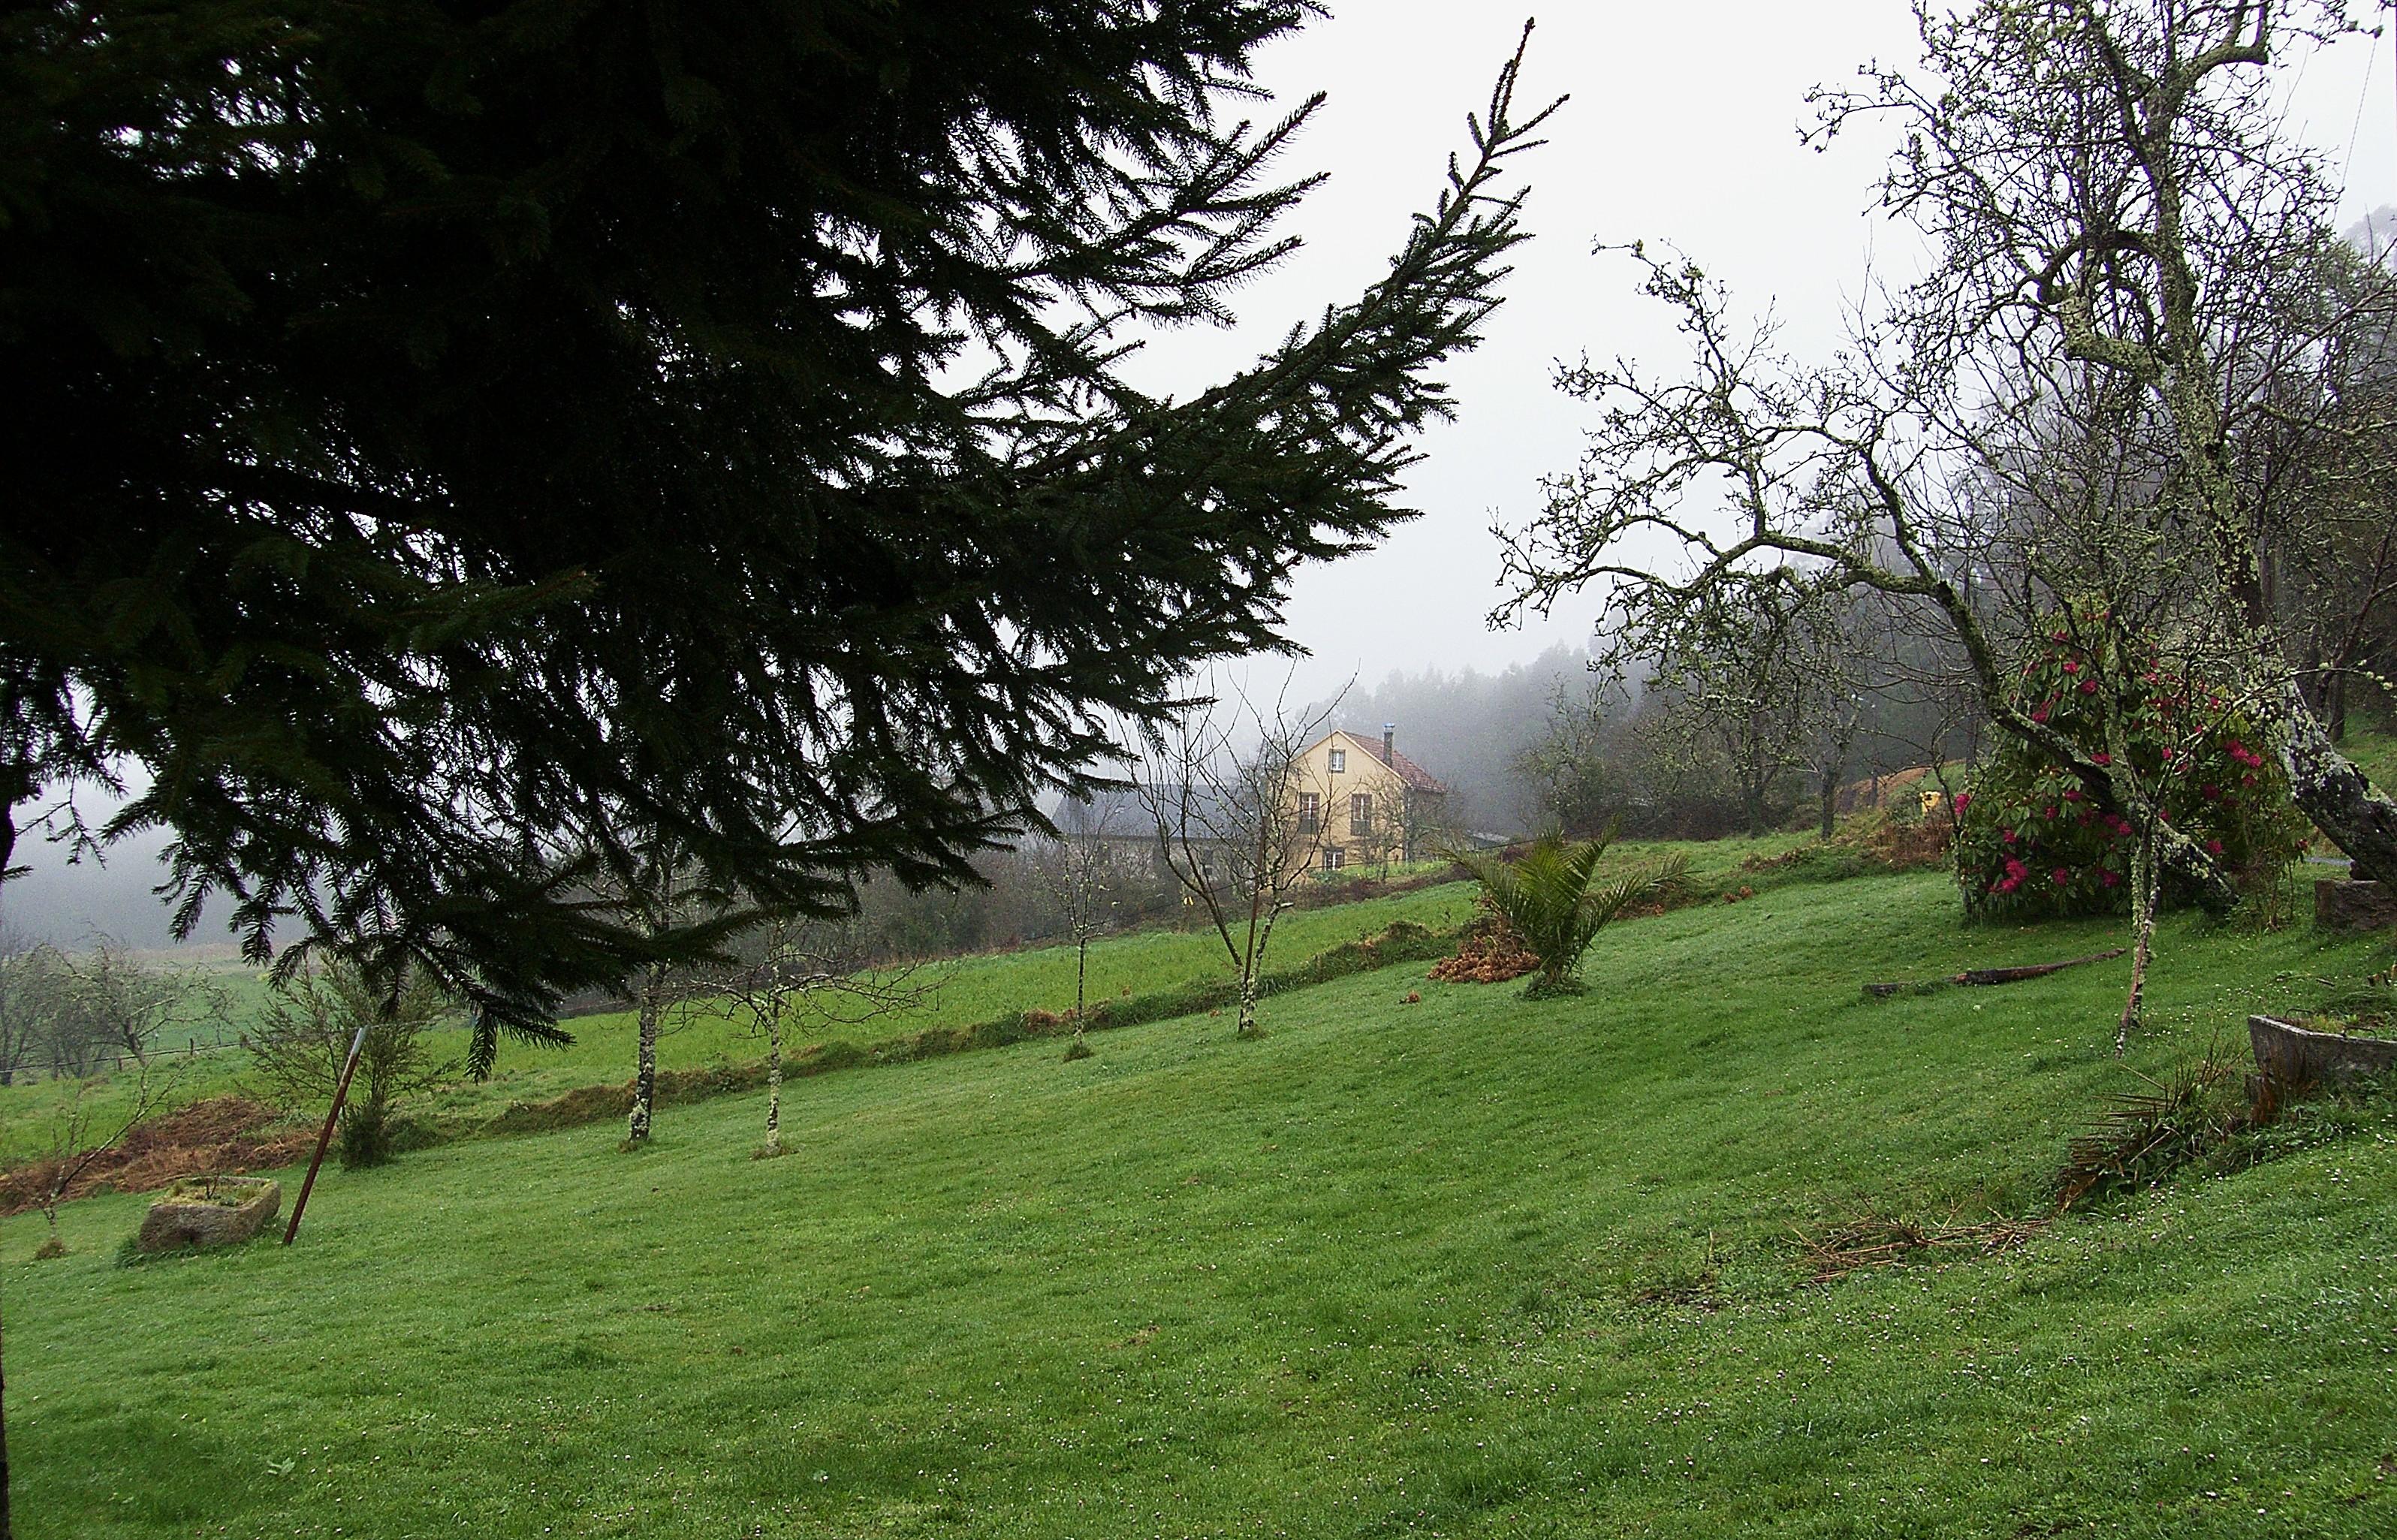
landscape, tree, grass, plant, field, farm, lawn, meadow, hill, flower, pasture, garden, la, grassland, shrub, plantation, woodland, habitat, ecosystem, ggl1, rural area